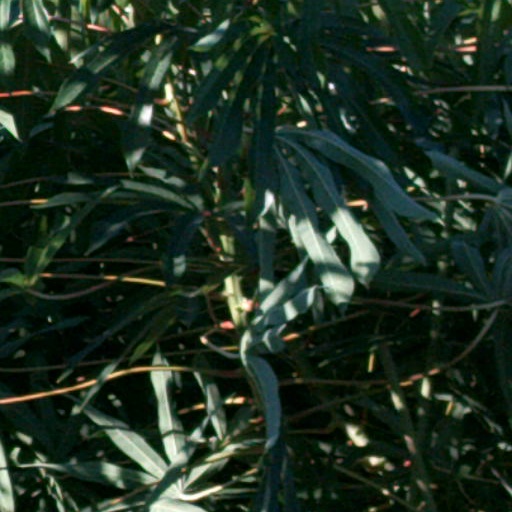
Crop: cassava